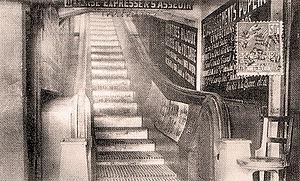
L'escalier mécanique du Havre est un escalier roulant de grande capacité qui relia, de 1928 à 1984, la ville basse du Havre à ses quartiers hauts. Fermé depuis 1984, classé monument historique la même année, il attend depuis cette date une hypothétique réouverture.